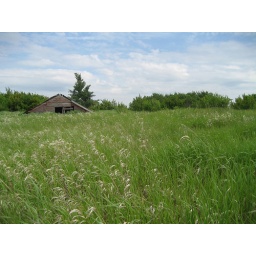
house in ground